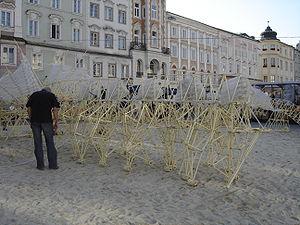
Theo Jansen est un artiste sculpteur néerlandais du courant de l'art cinétique, qui se base sur l'art du mouvement que ce soit à travers des œuvres mobiles ou des illusions optiques.